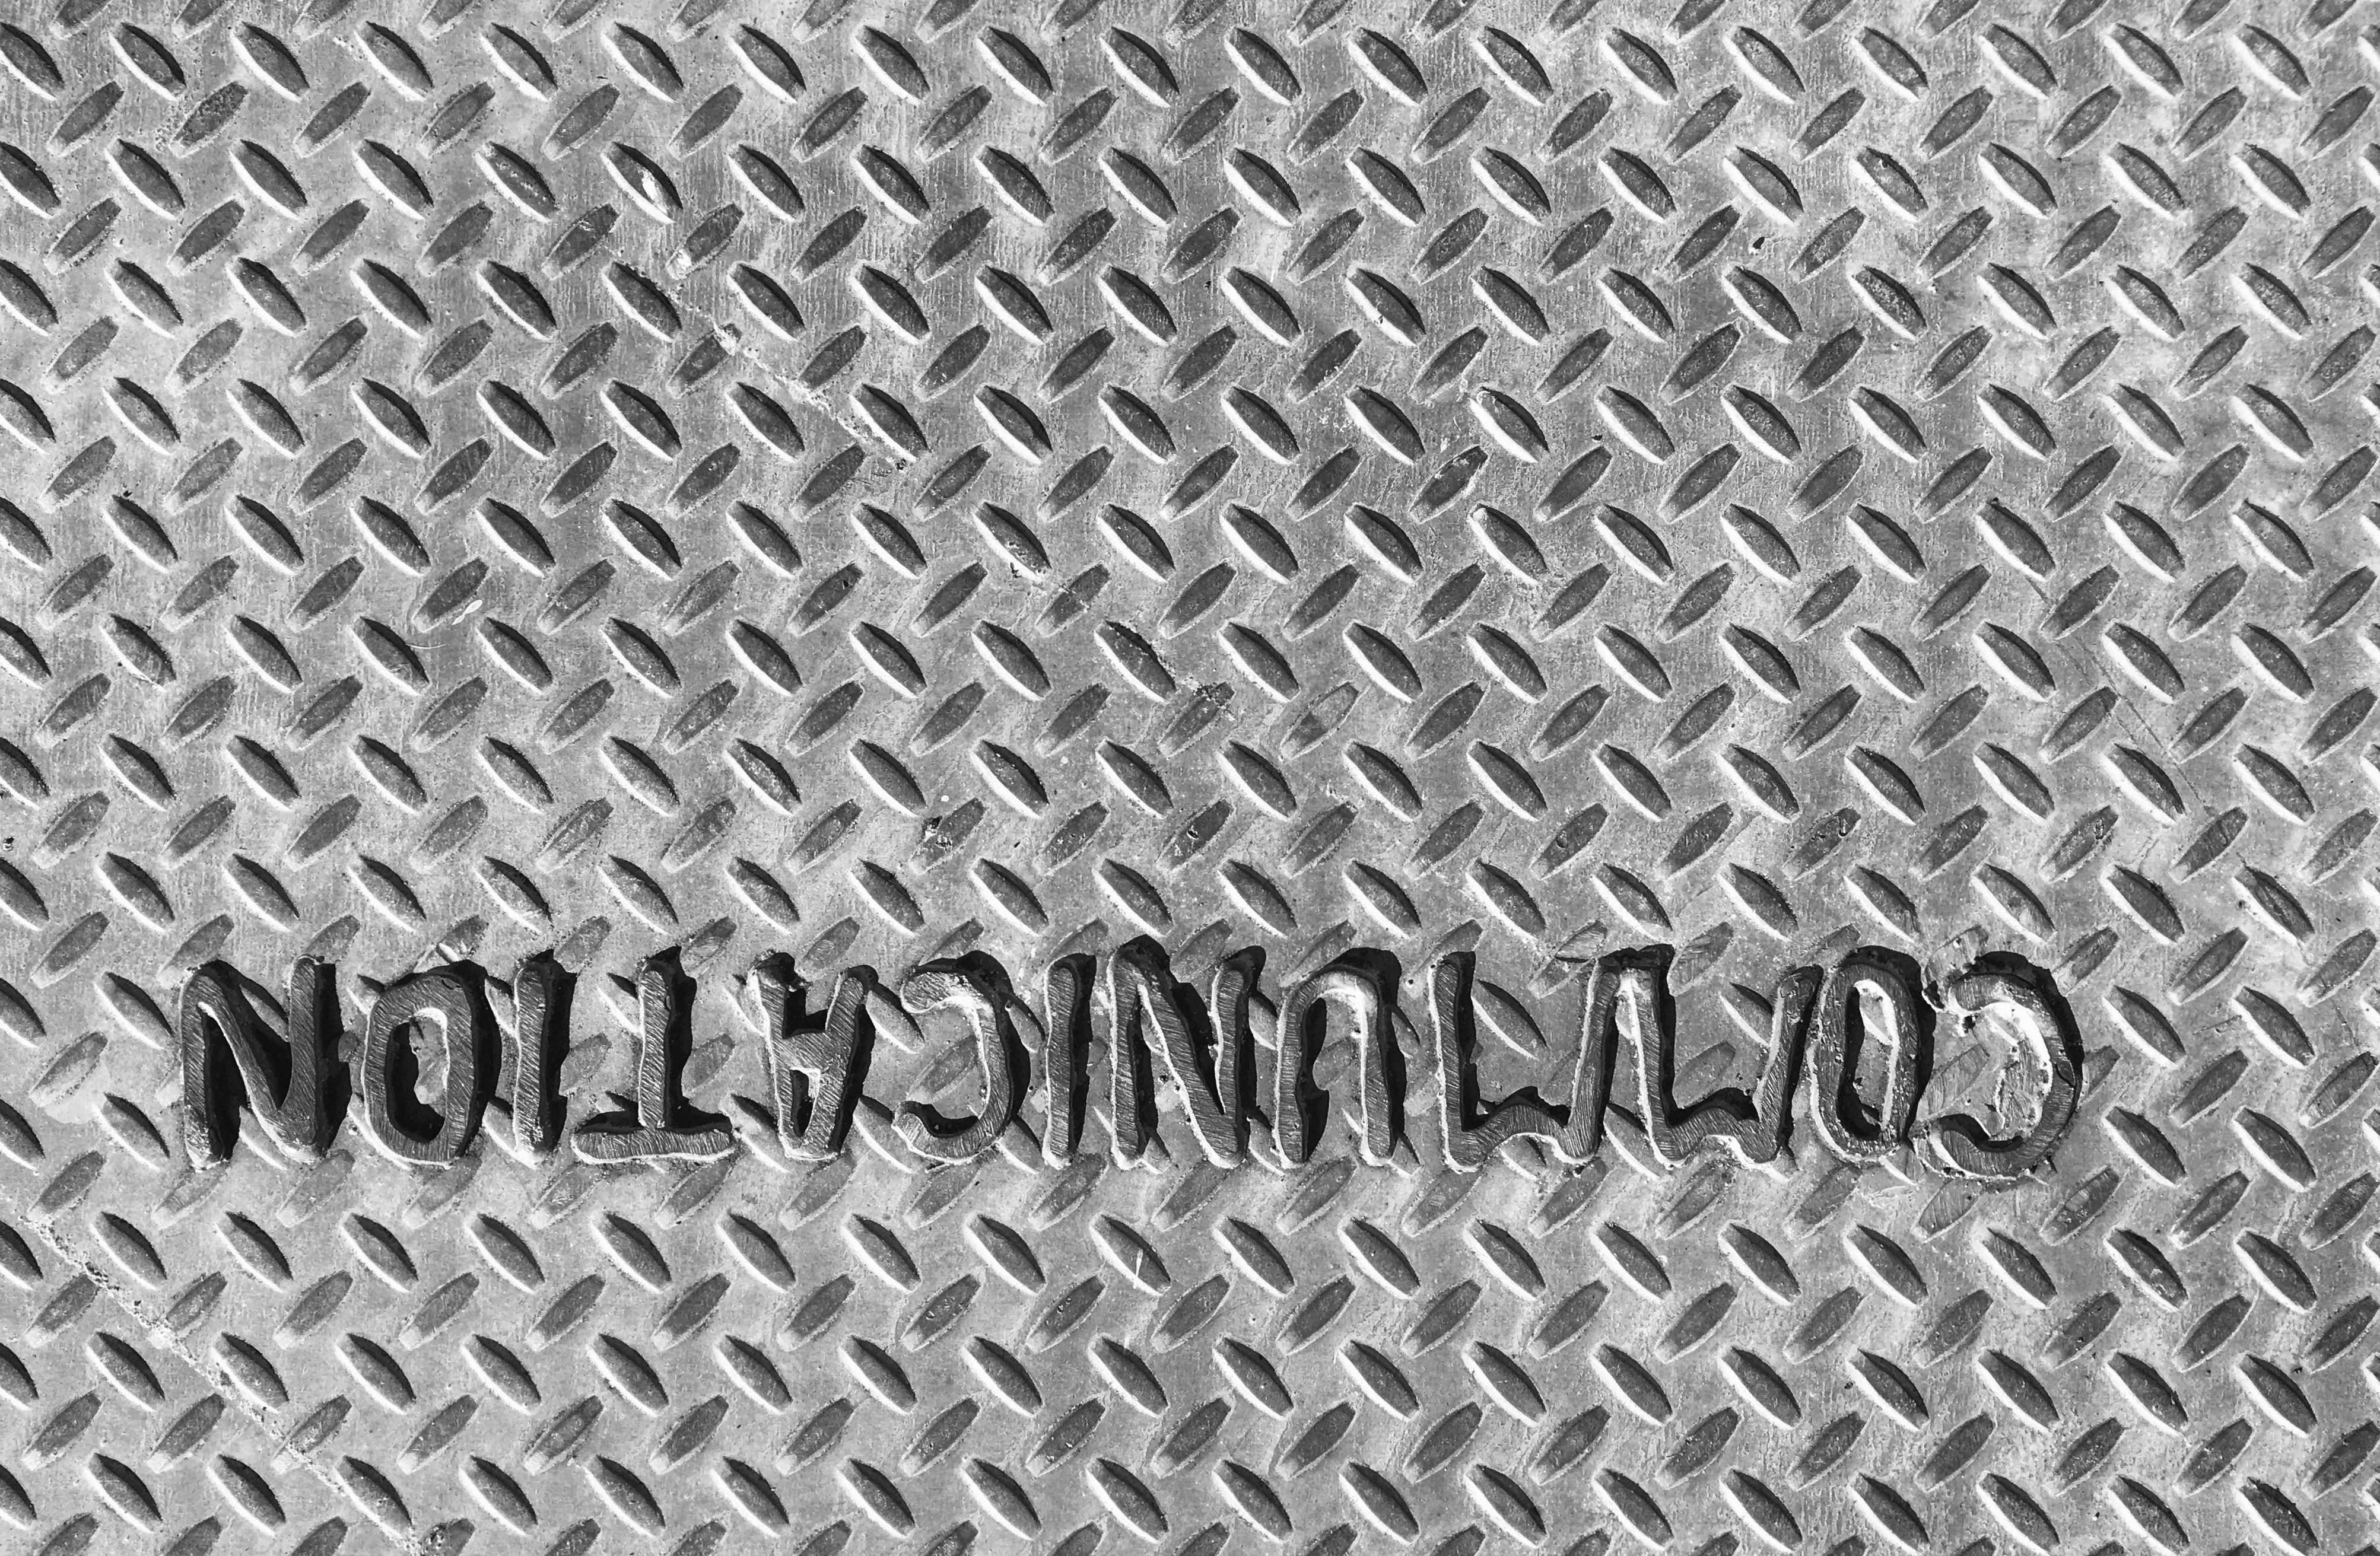
black and white, texture, asphalt, pattern, line, metal, communication, monochrome, material, circle, design, net, mesh, tread, chain link fencing